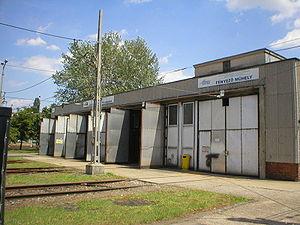
Mexikói út est une station du métro de Budapest. C'est le terminus nord de la.
Le métro de Budapest est l'un des moyens de transport en commun de Budapest. Il y a deux gabarits différents : tout d'abord le métro dit du Millénium, inauguré pour le millénaire de la Hongrie et qui est le deuxième plus ancien métro d'Europe après celui de Londres, ensuite, dans les années 1970 sous le régime communiste sont créées deux nouvelles lignes, étendues par la suite, avec une quatrième ligne inaugurée le 28 mars 2014.